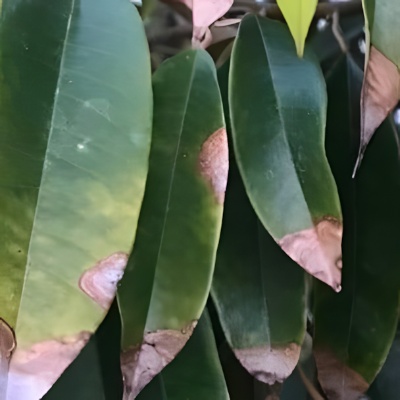
Label: Leaf_Colletotrichum